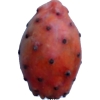
Label: cactus_fruit_red